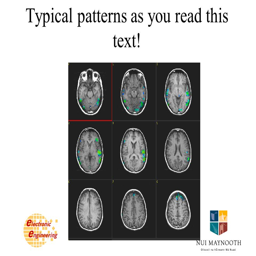
typical patterns as you read this text !